Question: Please indicate a possible affordance area of tennis racket that can be used for swinging
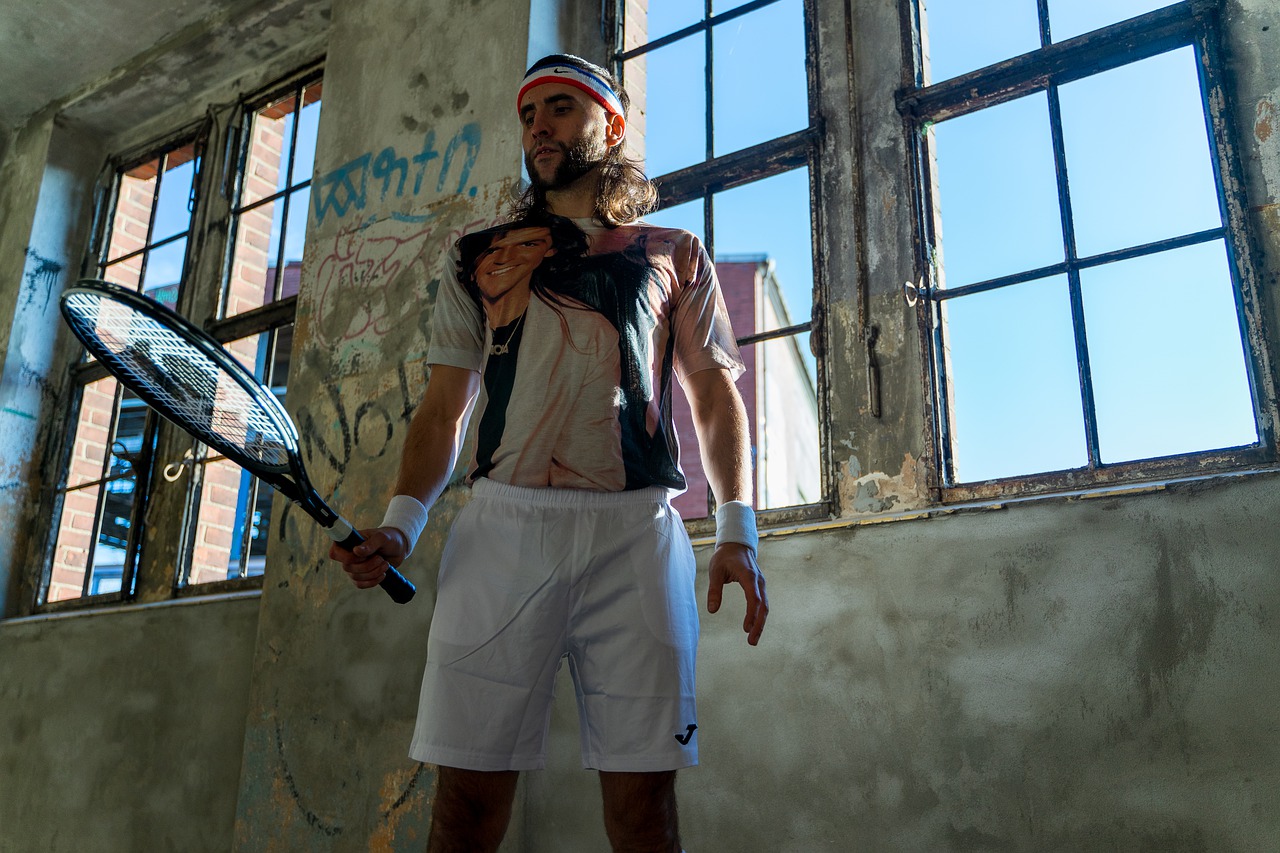
Answer: [277.214, 480.429, 416.5, 600]